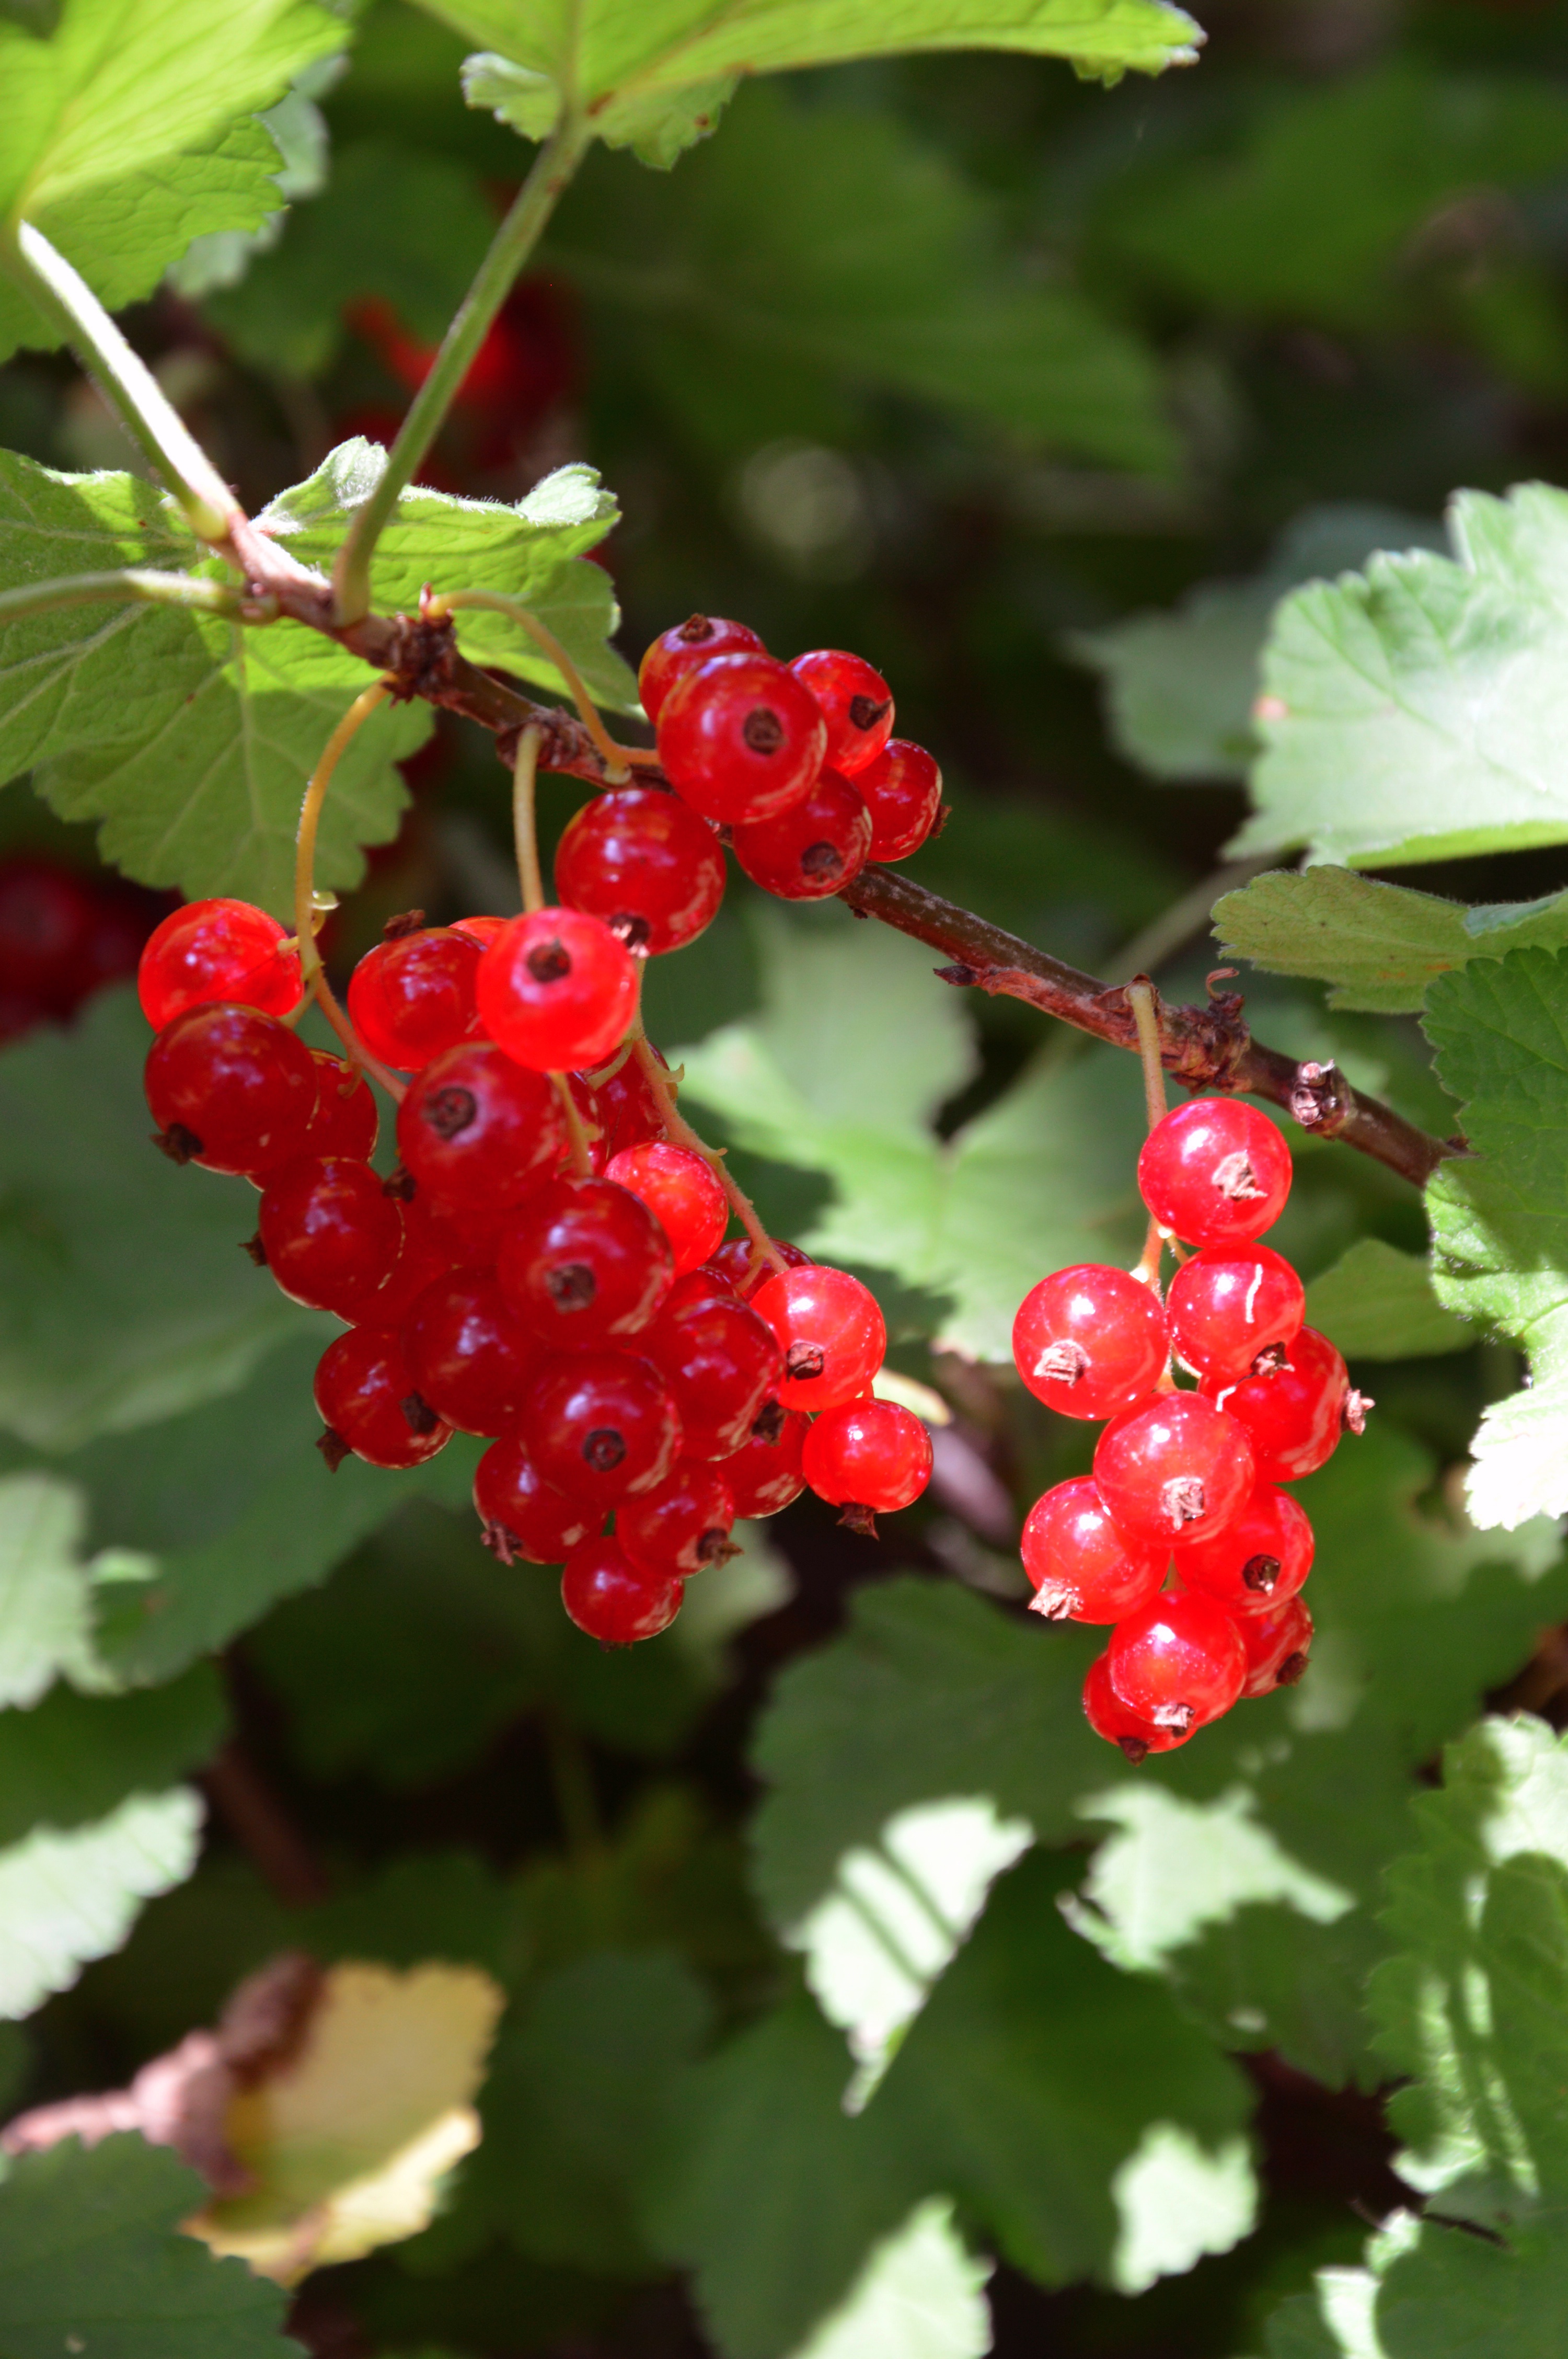
blossom, plant, fruit, berry, leaf, flower, food, red, produce, botany, garden, flora, shrub, fruits, viburnum, macro photography, flowering plant, currant, currants, land plant, chinese hawthorn, wine raspberry